Answer in natural language. Considering the relative positions, where is artistic colourful white paper drawing scenario (highlighted by a blue box) with respect to light brown wooden dresser with 10 drawers (highlighted by a red box)? Choose between the following options: above or below
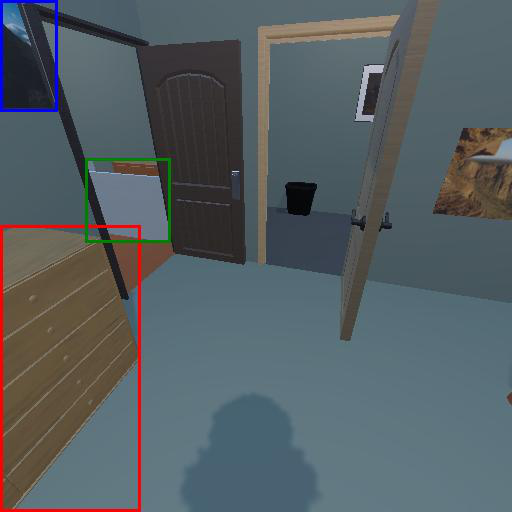
<answer>above</answer>